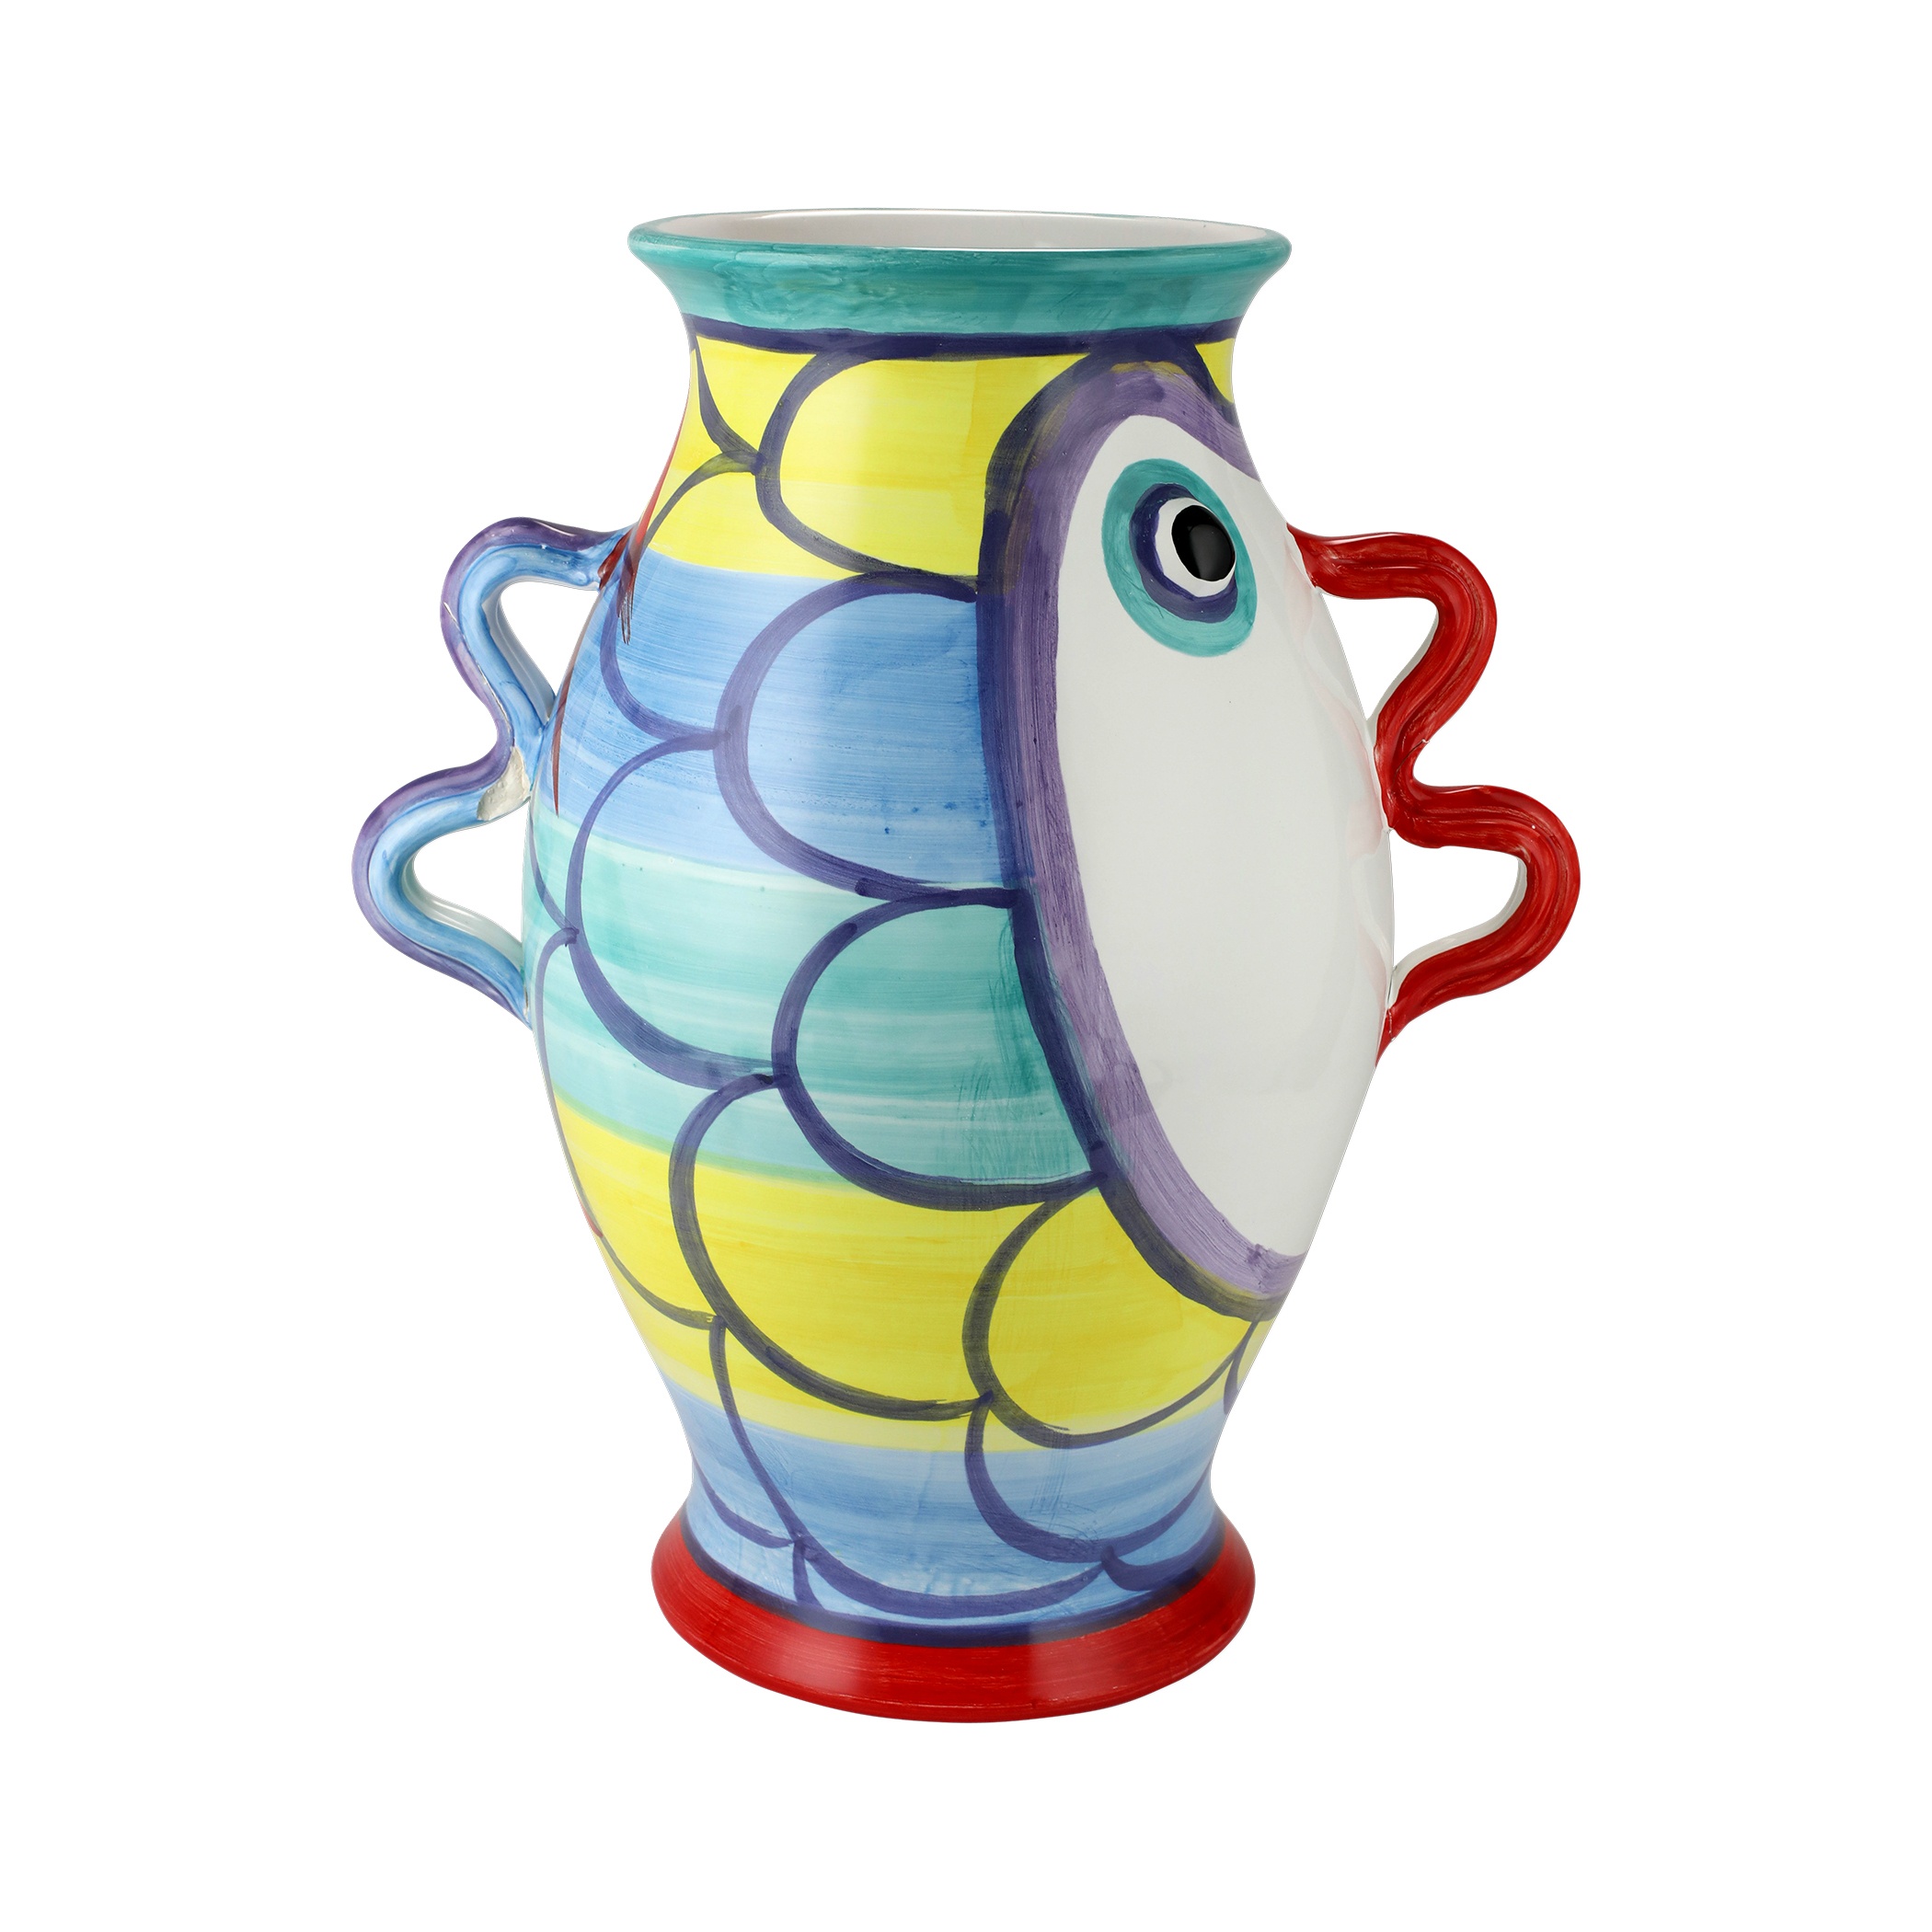
Pesci Colorati Figural Umbrella Stand
A joyful and vibrant collection, Pesci Colorati features handpainted designs inspired by the bright and colorful fish of the Mediterranean. The Pesci Colorati Umbrella Stand is a handpainted delight for your home.
Brand: Vietri
Category: Home & Garden > Household Supplies > Storage & Organization > Storage Hooks & Racks > Umbrella Stands & Racks